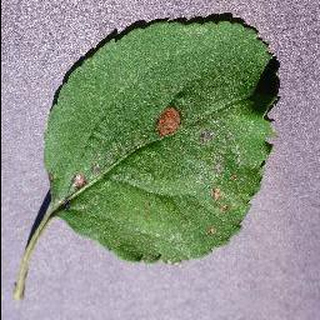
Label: apple_black_rot